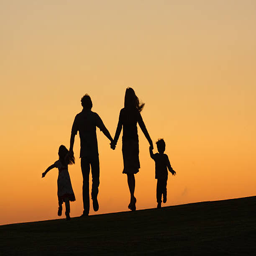
a silhouette of a family running into the sunset